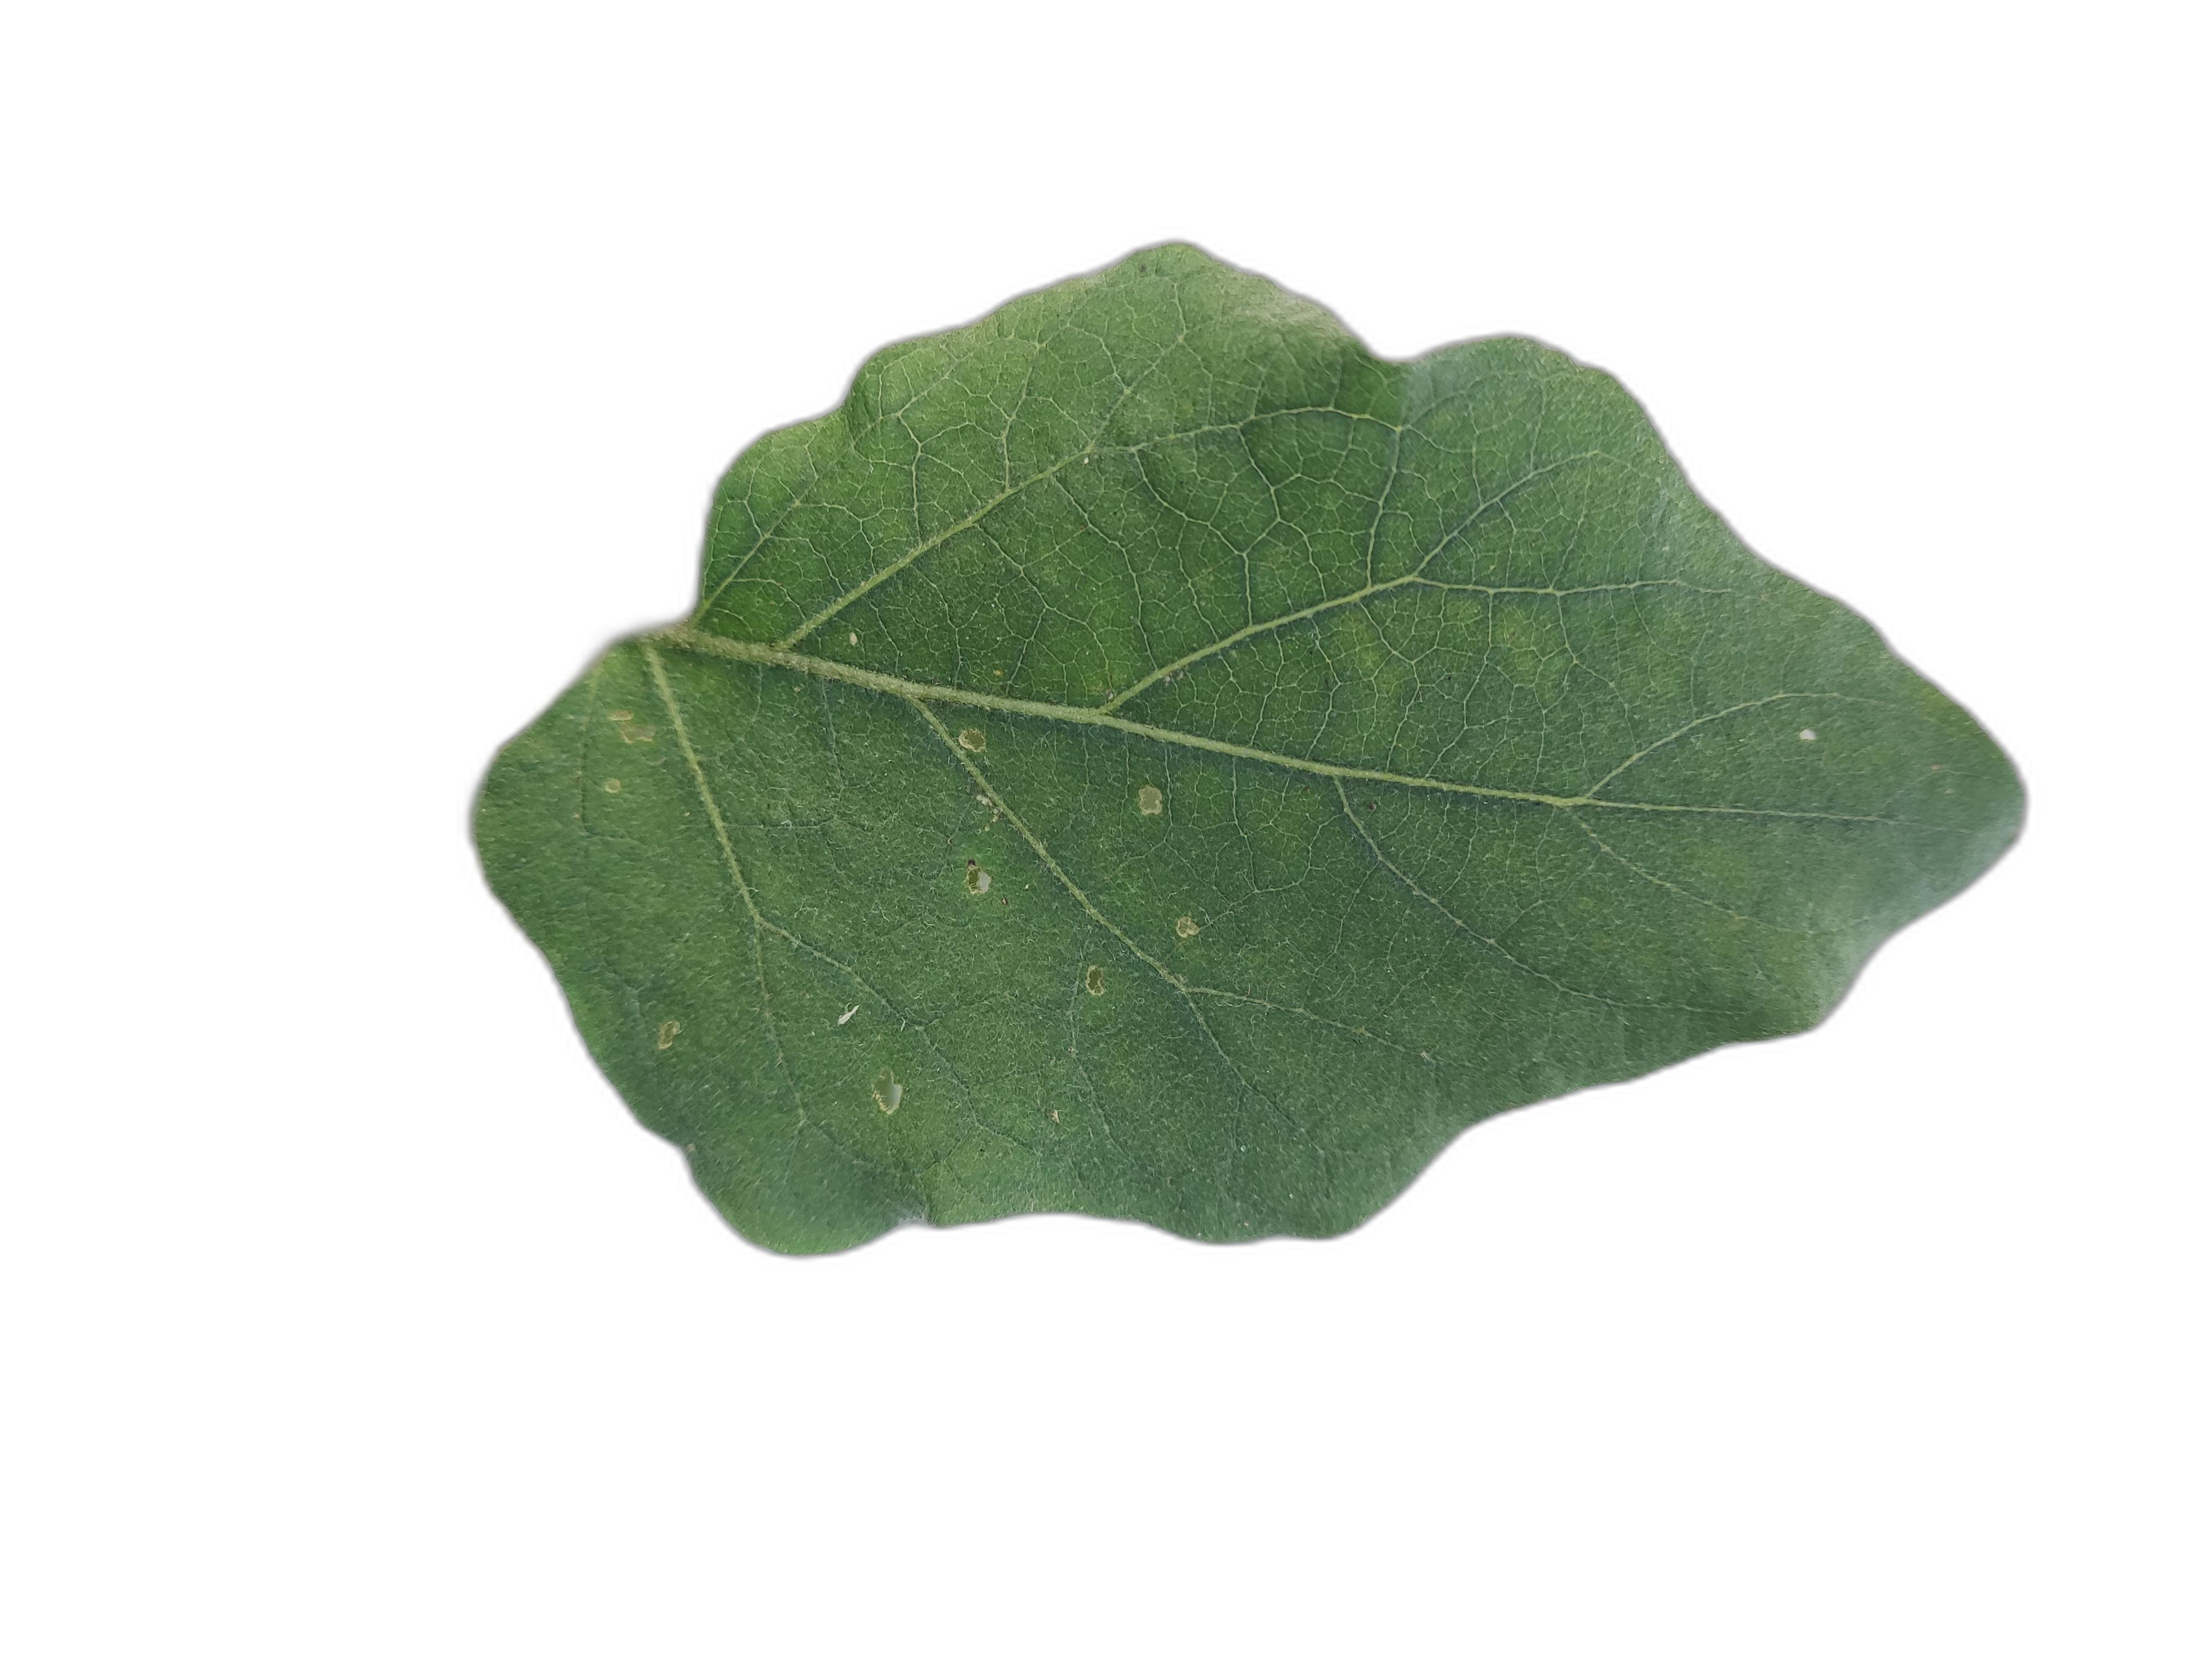
Label: Healthy Leaf